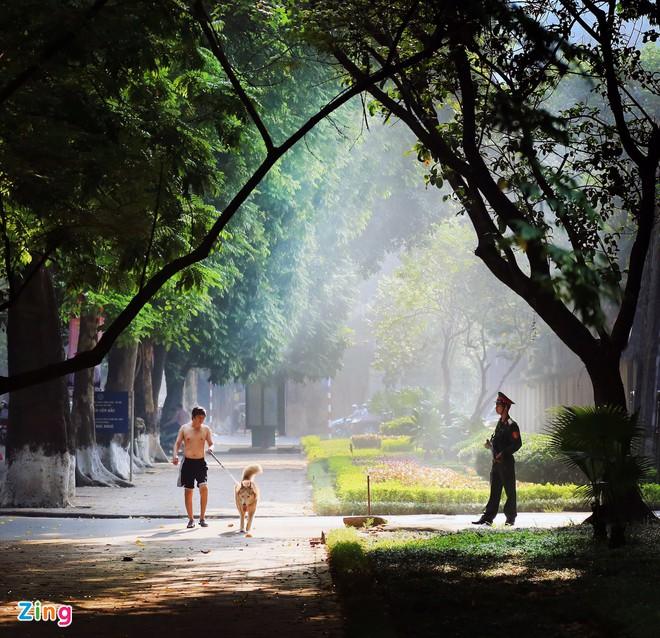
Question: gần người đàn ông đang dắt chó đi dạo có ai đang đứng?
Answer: một chiến sĩ đang trực